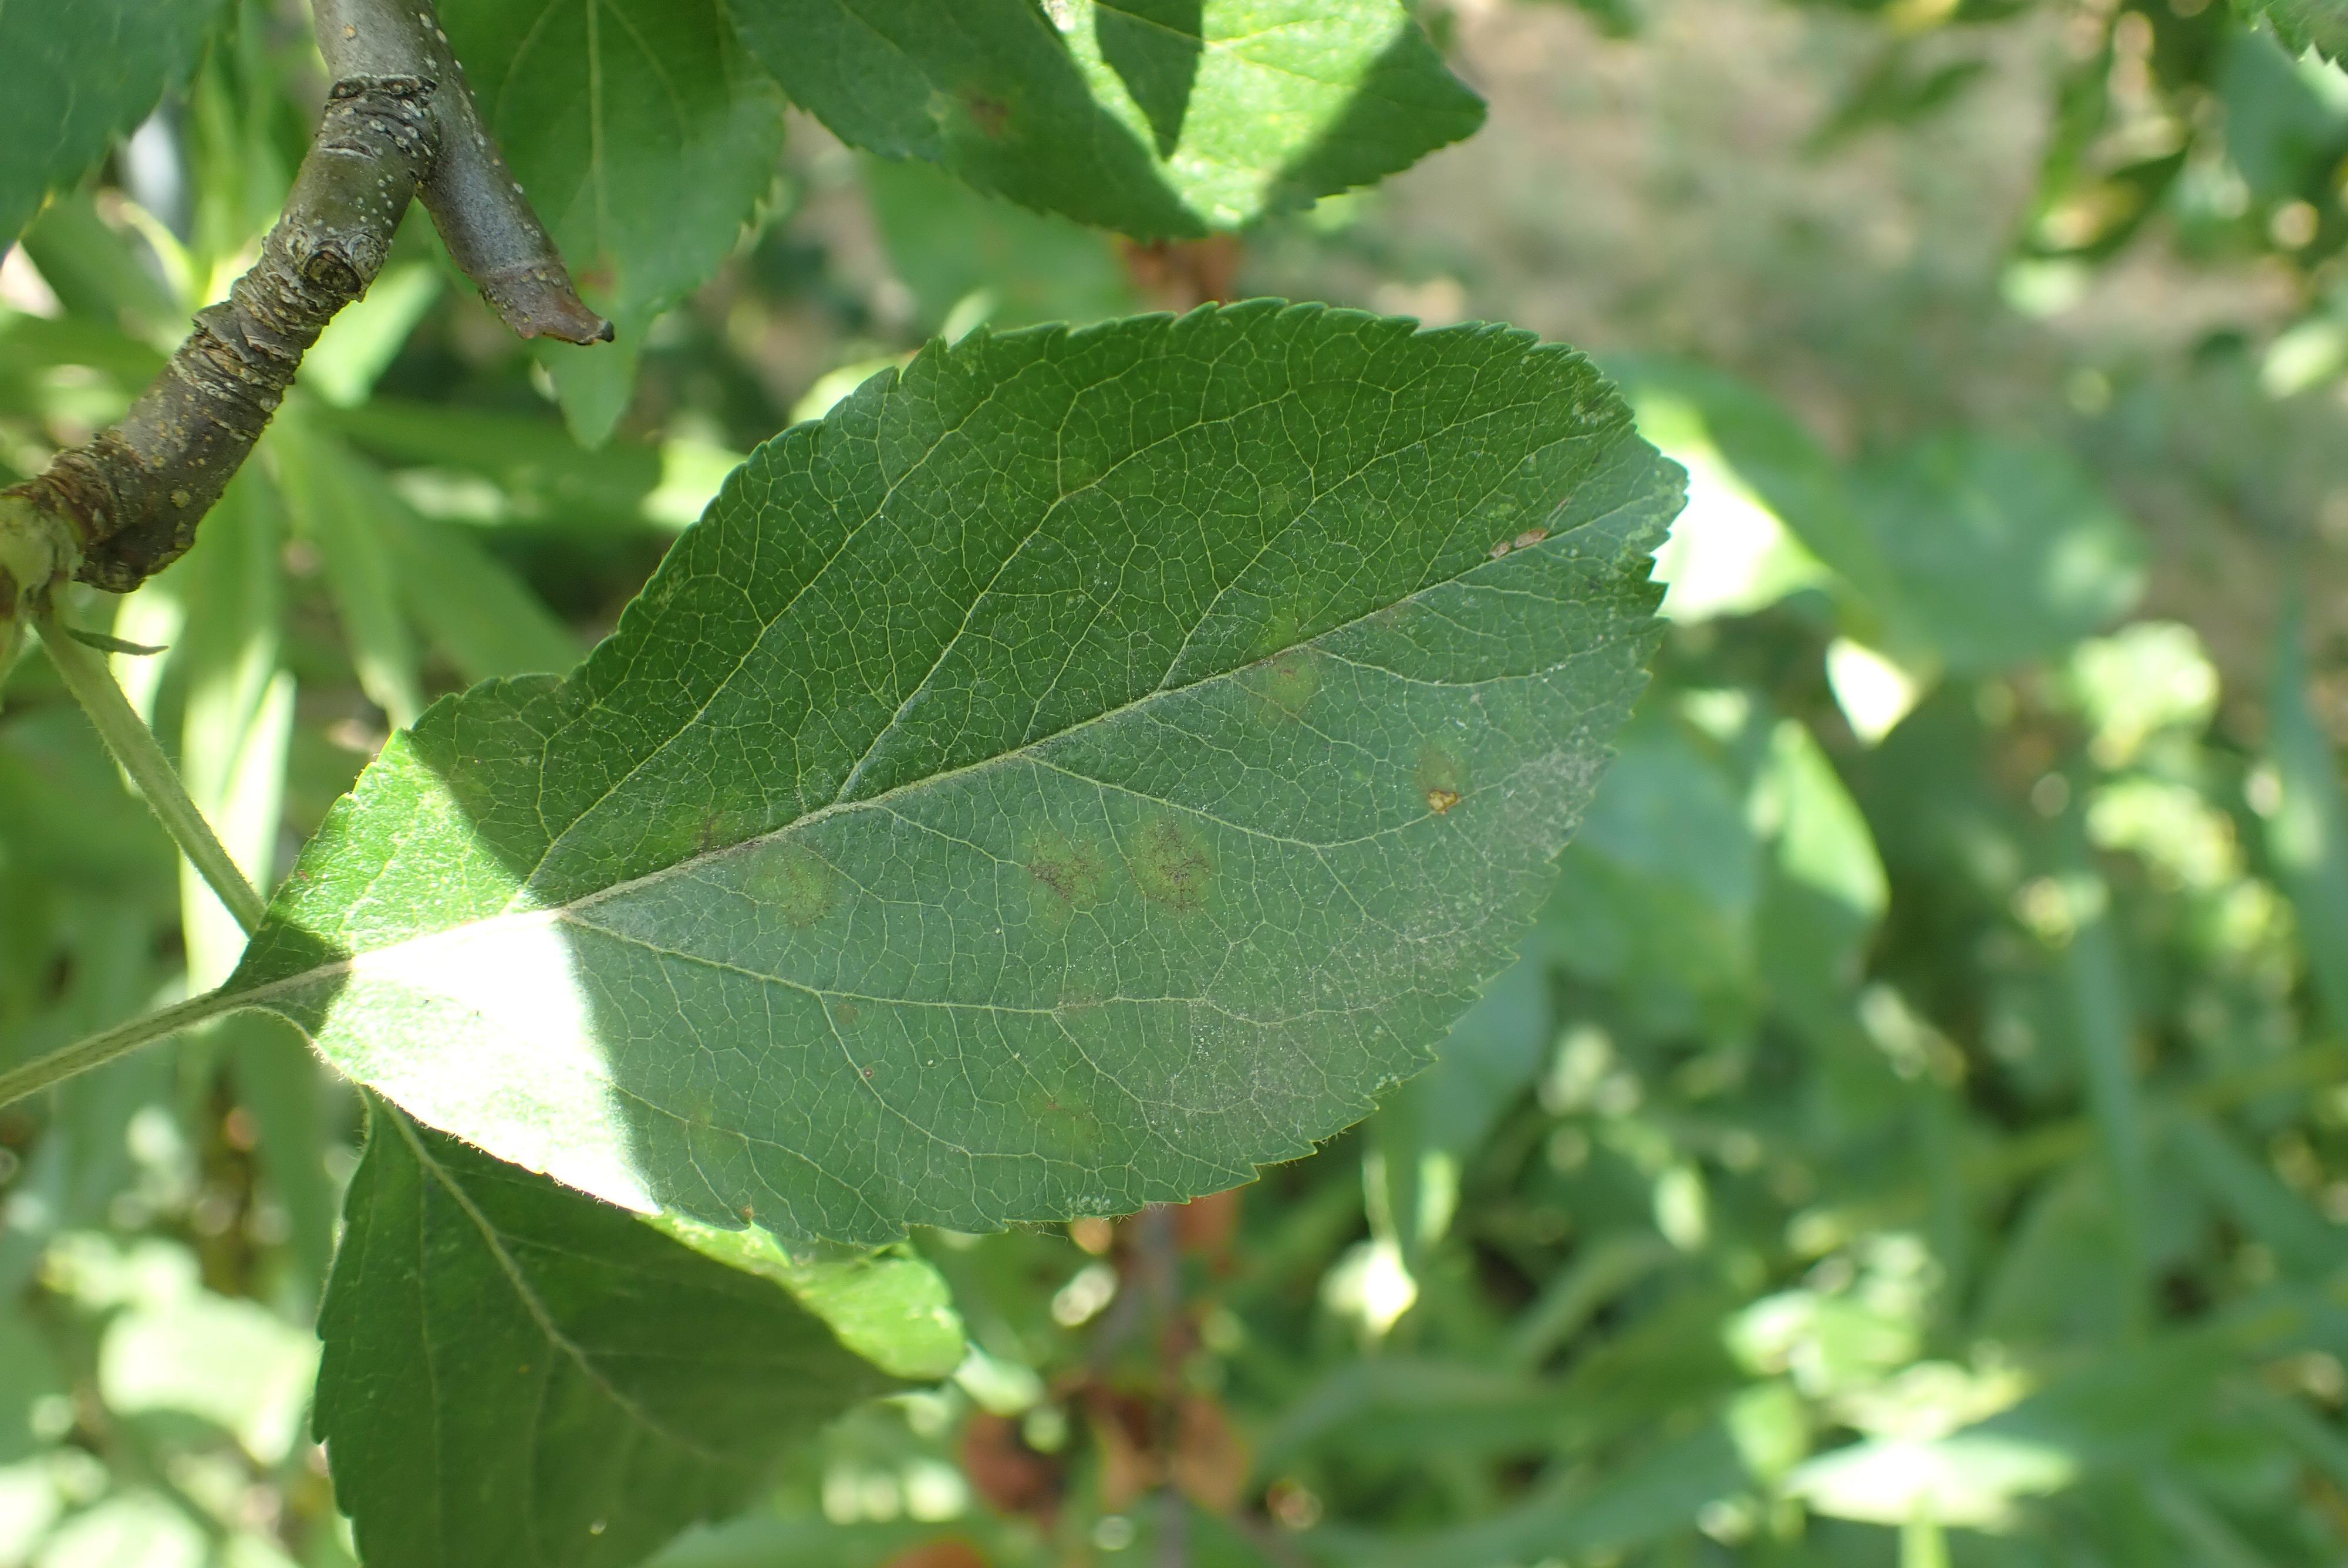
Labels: scab